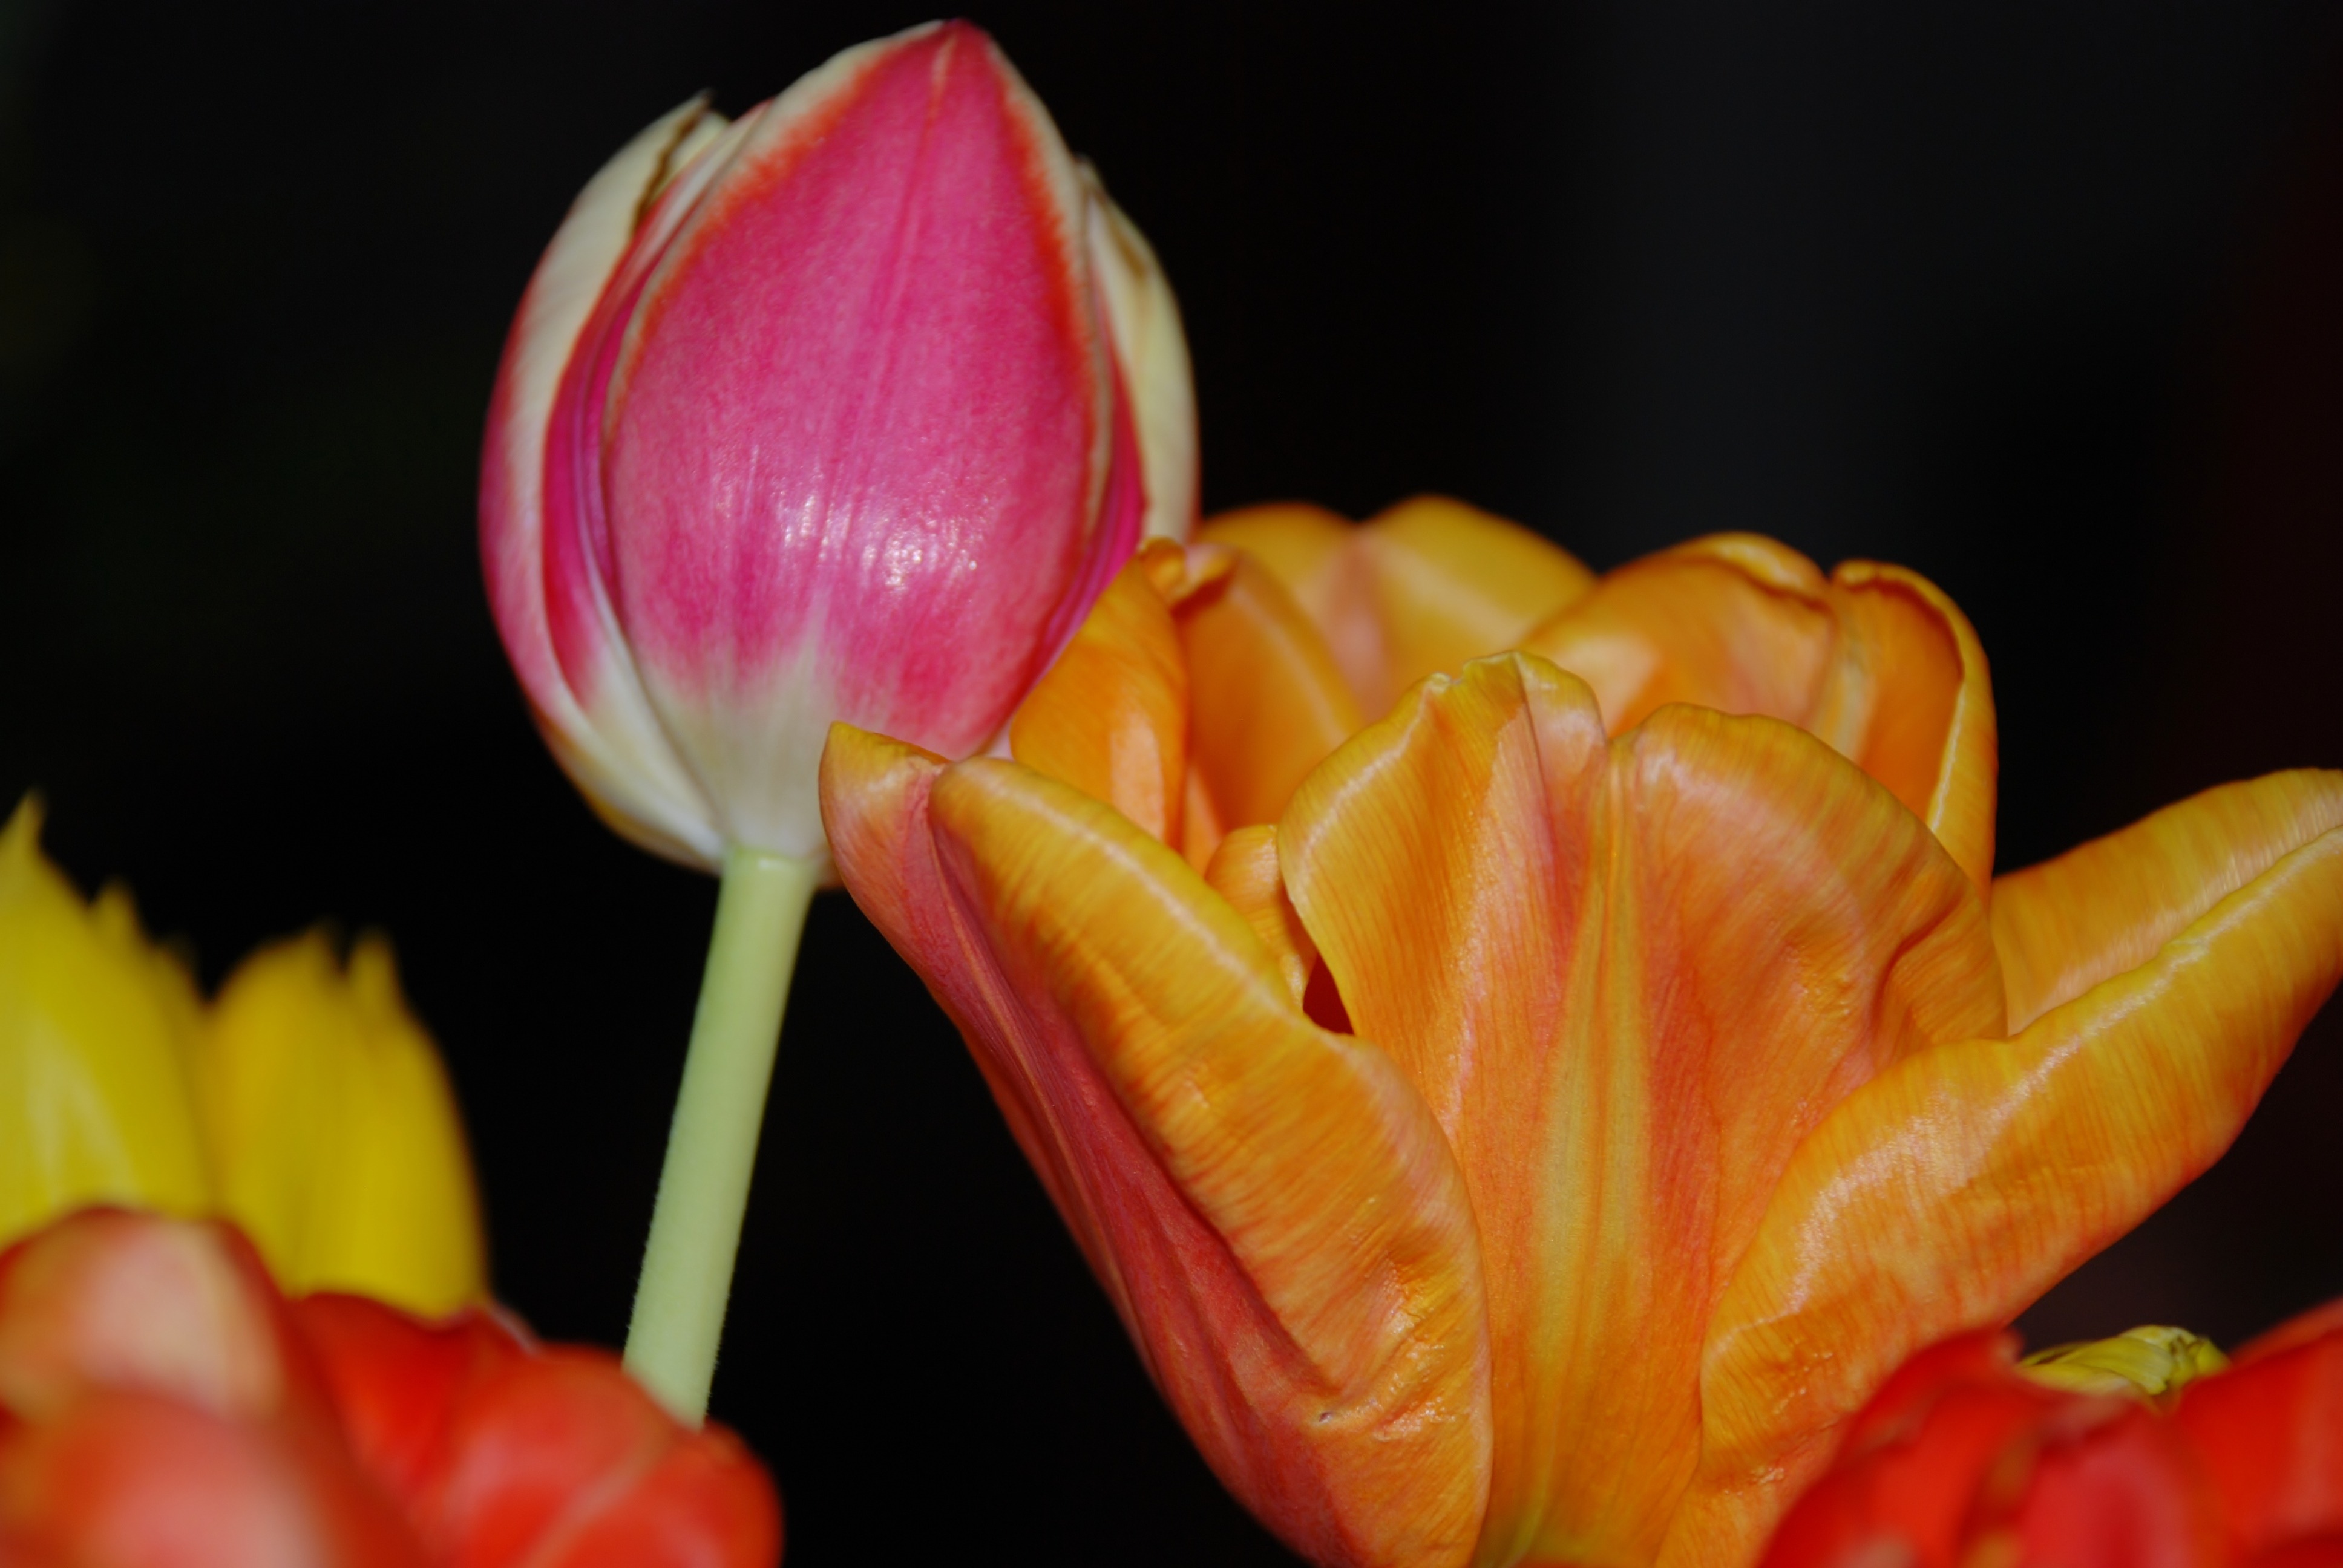
nature, blossom, plant, stem, leaf, flower, petal, bloom, floral, celebration, tulip, bouquet, decoration, orange, spring, red, natural, fresh, romance, botany, colorful, yellow, decor, flora, life, florist, arrangement, stalk, close up, march, april, springtime, easter, anniversary, bud, elegance, decorate, macro photography, flowering plant, lily family, plant stem, land plant